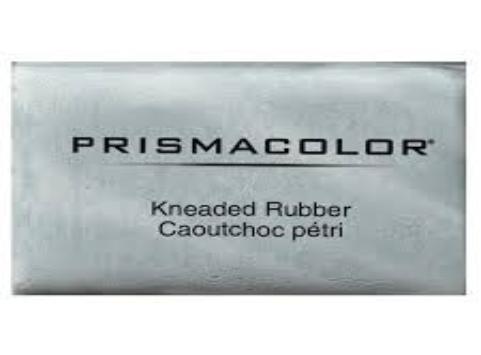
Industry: Necessities